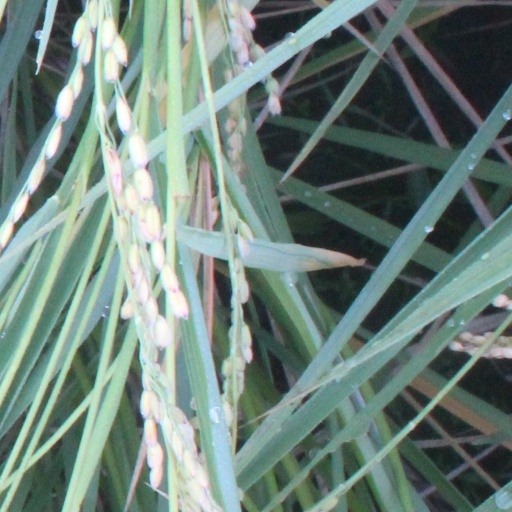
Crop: rice